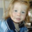
Label: girl